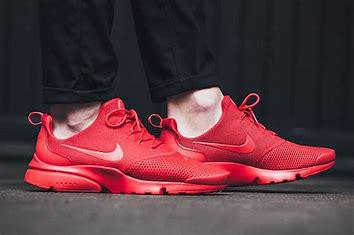
Brand: Nike
Model: Presto Fly